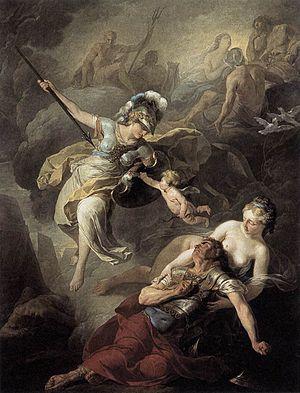
Athéna ou Athéné est une déesse de la mythologie grecque, identifiée à Minerve chez les Romains. Elle est également appelée « Pallas Athéna », déesse de la sagesse, de la stratégie militaire, des artisans, des artistes et des maîtres d'école.